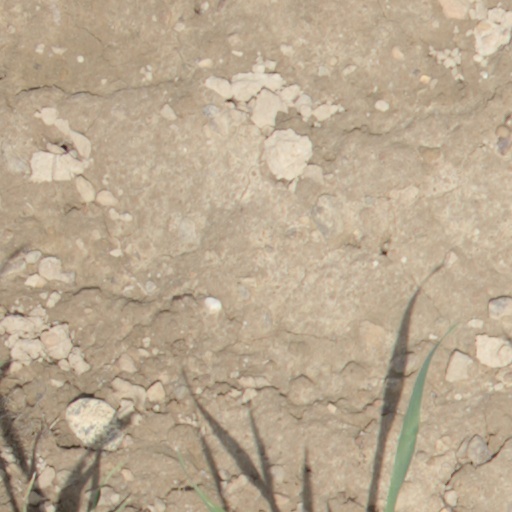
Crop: wheat